Lebanon

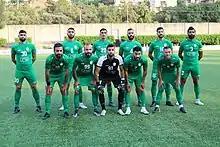
Al Ansar FC in Beirut

Until July 2006, Lebanon enjoyed considerable stability, Beirut's reconstruction was almost complete, and increasing numbers of tourists poured into the nation's resorts. The economy witnessed growth, with bank assets reaching over 75 billion US dollars. Market capitalization was also at an all-time high, estimated at $10.9 billion at the end of the second quarter of 2006. The month-long 2006 war severely damaged Lebanon's fragile economy, especially the tourism sector. According to a preliminary report published by the Lebanese Ministry of Finance on 30 August 2006, a major economic decline was expected as a result of the fighting.